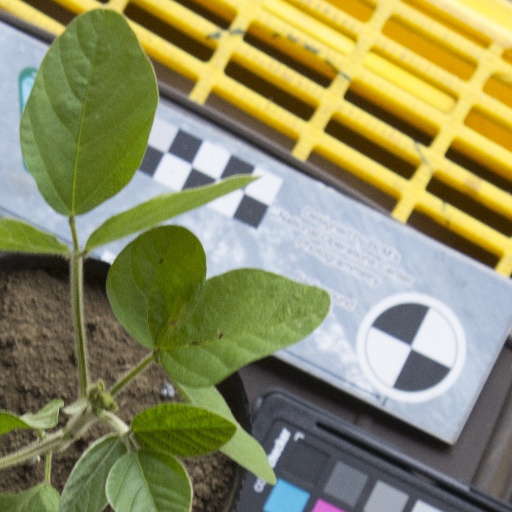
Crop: soybean